Reportedly haunted locations in Washington, D.C.

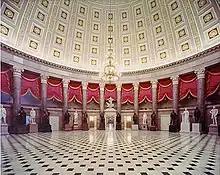
National Statuary Hall, said to be haunted by a number of former members of Congress

Many politicians with strong personalities and a powerful attachment to the institution of Congress are reputed still to roam the halls of Congress long after their deaths. The shades of Representative Joseph Cannon (R-Ill. and Speaker from 1903 to 1911) and Rep. Champ Clark (D-Mo. and Speaker from 1911 to 1919) are claimed to occasionally return to the dark chamber of the House of Representatives after midnight and, after a loud rap from a gavel, resume the strong, angry debates they once had in life. Members of the United States Capitol Police have claimed to have seen Senator (and from 1852 to 1854, Representative) Thomas Hart Benton sitting at a desk in National Statuary Hall, although it has not been used as a legislative chamber since 1857. Steve Livengood, chief tour guide for the United States Capitol Historical Society, says he has seen the ghost of former Representative Wilbur Mills (D-Ark.) near Mills' former office late at night. Pierre Charles L'Enfant, although not a politician, was a brevet Major during the American Revolutionary War who served with George Washington at Valley Forge. In 1791, L'Enfant was appointed architect and planner of the new city of Washington in the District of Columbia. Although L'Enfant submitted grandiose plans for the new capital city, his plans were never fully adopted and President Washington dismissed him. L'Enfant spent much of the rest of his life attempting to wrest a monetary payment from Congress, and he died in poverty in 1825. Eyewitnesses, however, claim to have seen his spirit walking through the Capitol, head down, murmuring to himself, with the plans for the capital city tucked under his arm.